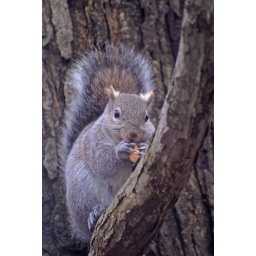
Blondie took a peanut from the door up over the roof to the oak tree outside my window to eat.